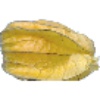
Label: physalis_with_husk